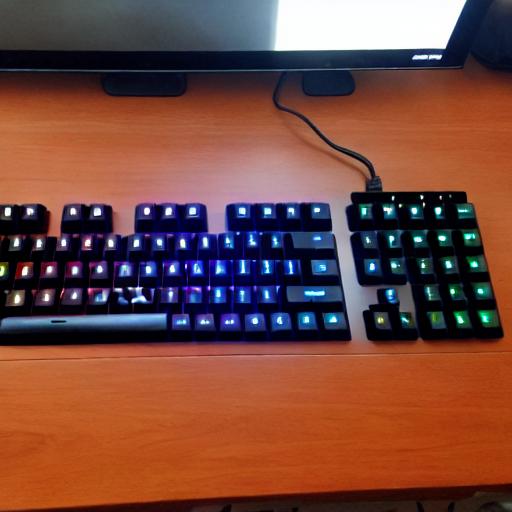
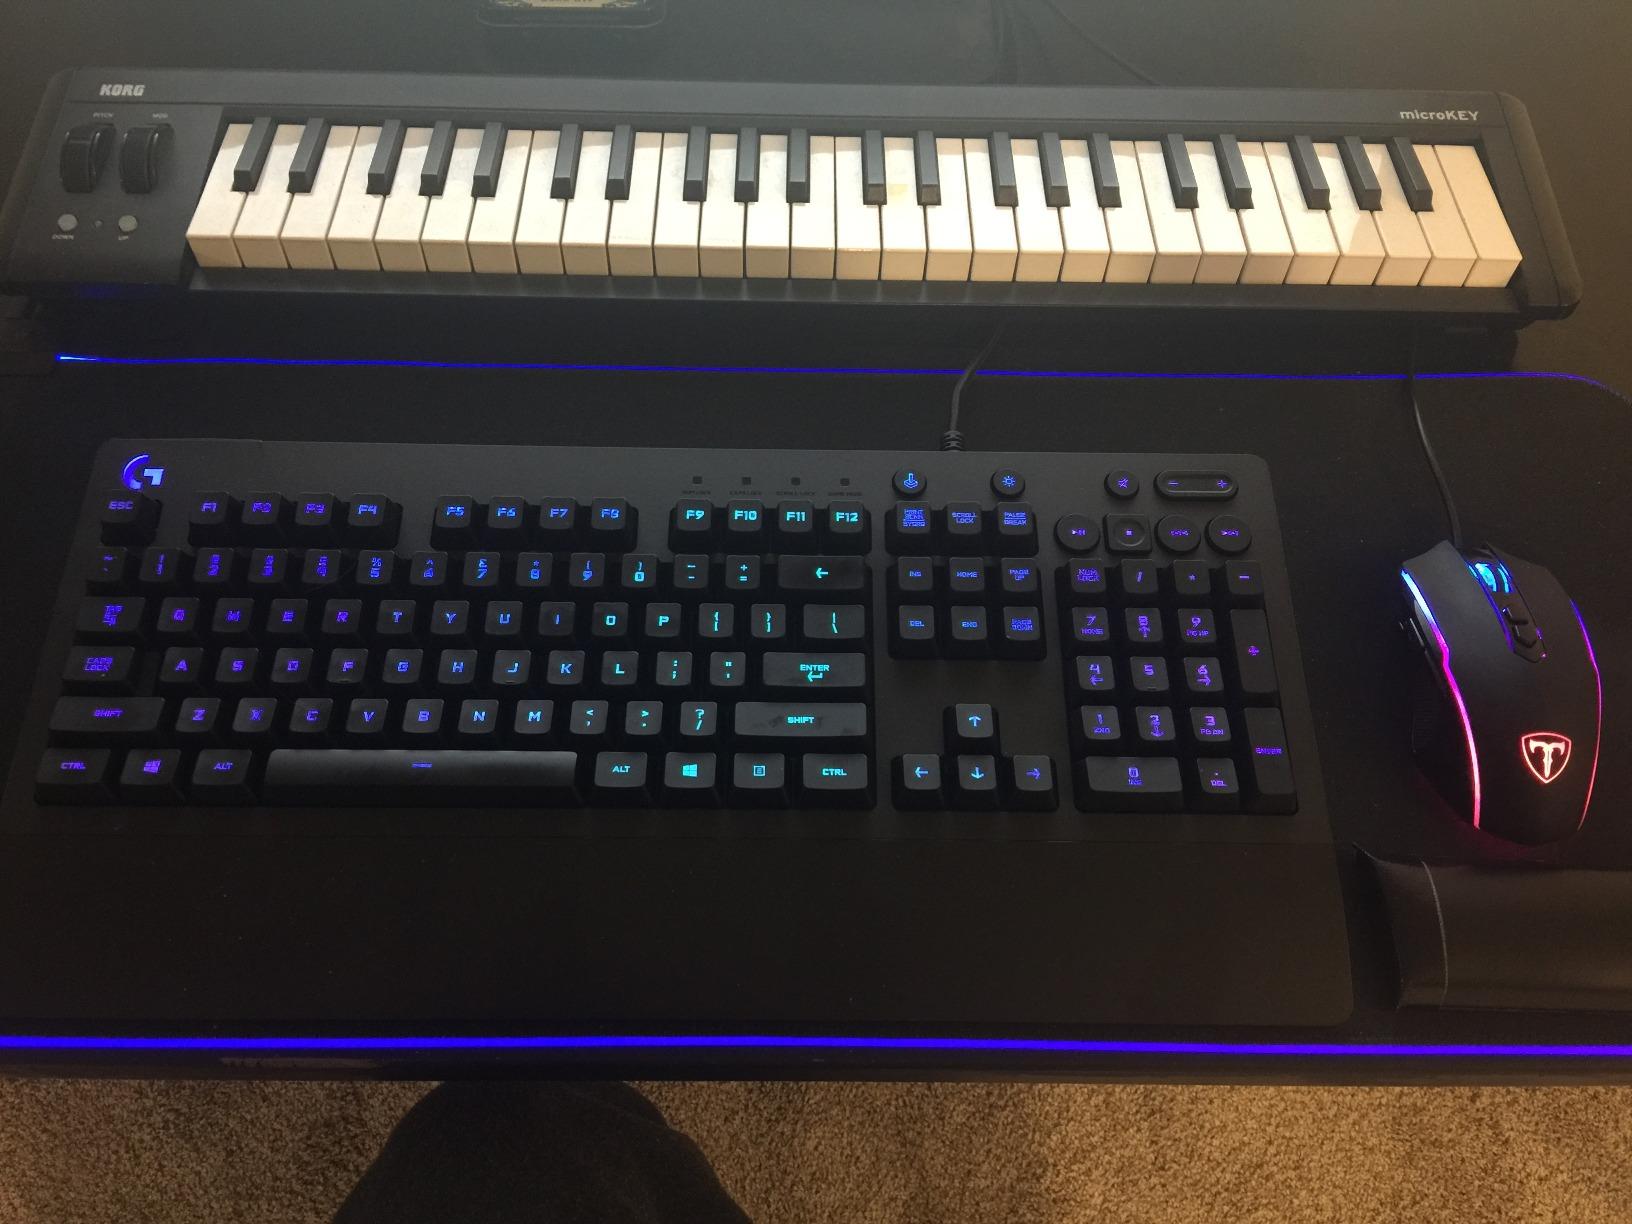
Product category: keyboard
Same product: no